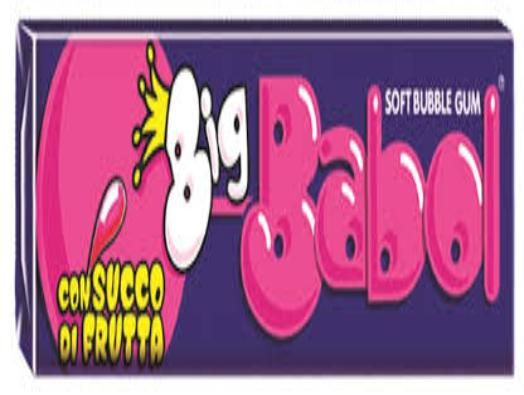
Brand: BigBabol
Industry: Food